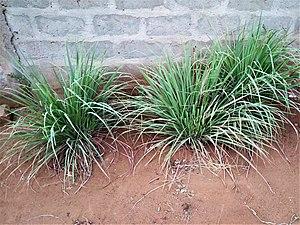
Plante citronnelle au Bénin
La citronnelle, verveine des Indes, ou lemongrass, est une plante herbacée tropicale de la famille des Poacées, sous-famille des Panicoideae, tribu des Andropogoneae,